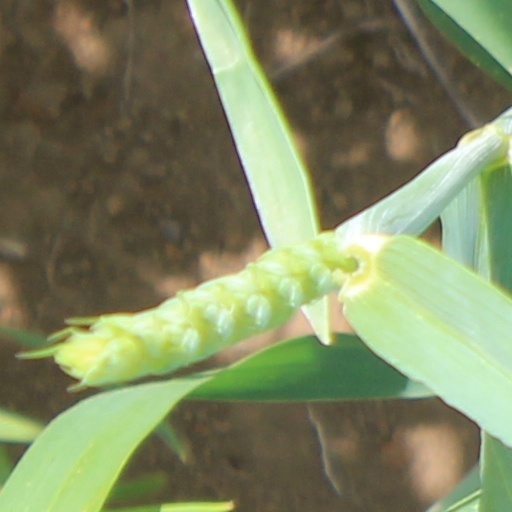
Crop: wheat